The New Beginning (2012)

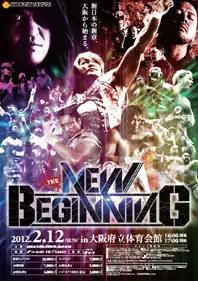
Promotional poster for the event, featuring Minoru Suzuki, Shinsuke Nakamura, Hiroshi Tanahashi, Hirooki Goto and Tetsuya Naito

The New Beginning (2012) was a professional wrestling pay-per-view (PPV) event promoted by New Japan Pro-Wrestling (NJPW). The event took place on February 12, 2012, in Osaka, Osaka, at the Osaka Prefectural Gymnasium. The event featured eight matches, four of which were contested for championships.